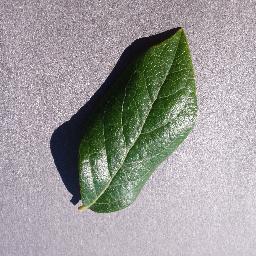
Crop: blueberry
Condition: healthy